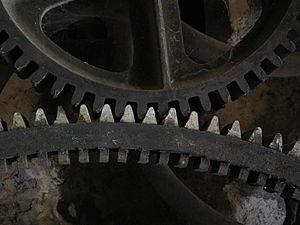
Détail des engrenages du moulin de Storckensohn (Haut-Rhin). Les dents de la roue supérieure sont en acier. Celles de la roue inférieur sont en bois. En cas de casse, elles peuvent être changés facilement.